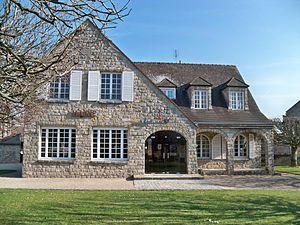
Mairie de Chailly-en-Bière, Seine-et-Marne, France
Chailly-en-Bière est une commune française située dans le département de Seine-et-Marne en région Île-de-France.